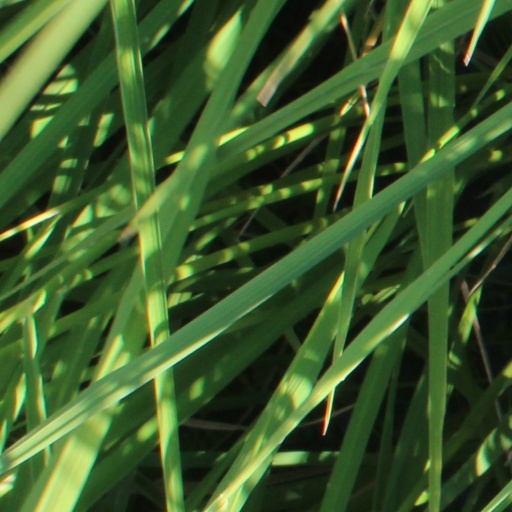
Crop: rice